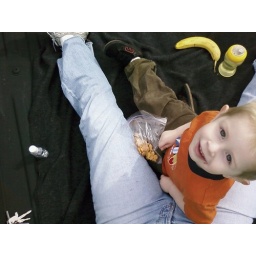
snack time in the truck bed